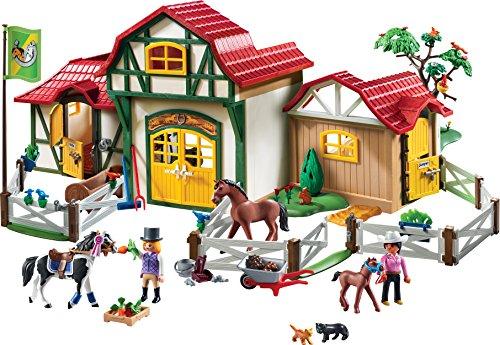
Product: Playmobil 6926 - Großer Reiterhof & 6930 - Reitturnier
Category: Toys & Games | Building Toys | Building Sets
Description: Great Condition.
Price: $100.36
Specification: ShippingInformation:Viewshippingratesandpolicies|ASIN:B07PPB1T86